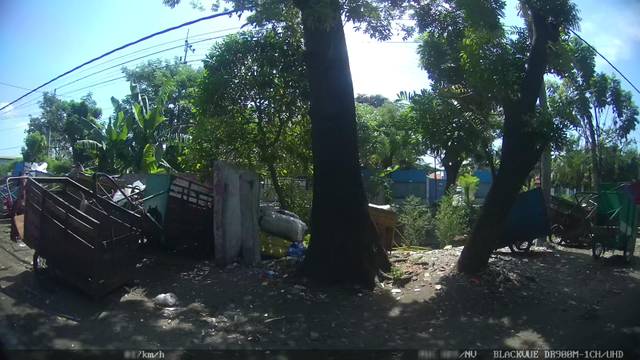
Region: Indonesia
Coordinates: -7.263, 112.769